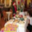
Label: table